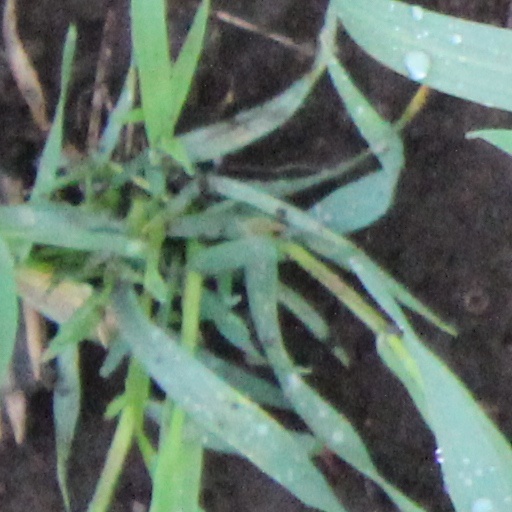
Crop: wheat